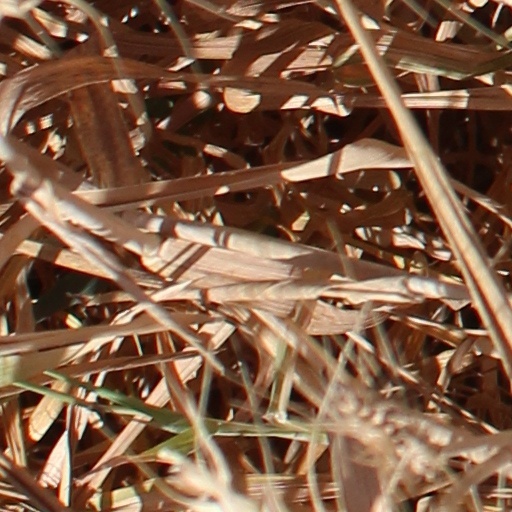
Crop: wheat